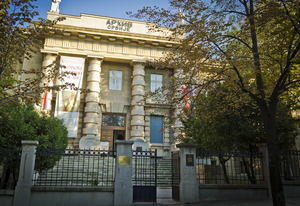
Palilula est une municipalité de Serbie située dans la Ville de Belgrade. Elle est une des 10 municipalités qui composent la ville de Belgrade intra muros. Au recensement de 2011, elle comptait 173 521 habitants.
La rue Karnegijeva est une rue de Belgrade, la capitale de la Serbie, située dans la municipalité urbaine de Palilula.